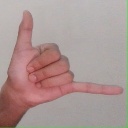
अक्षर: द